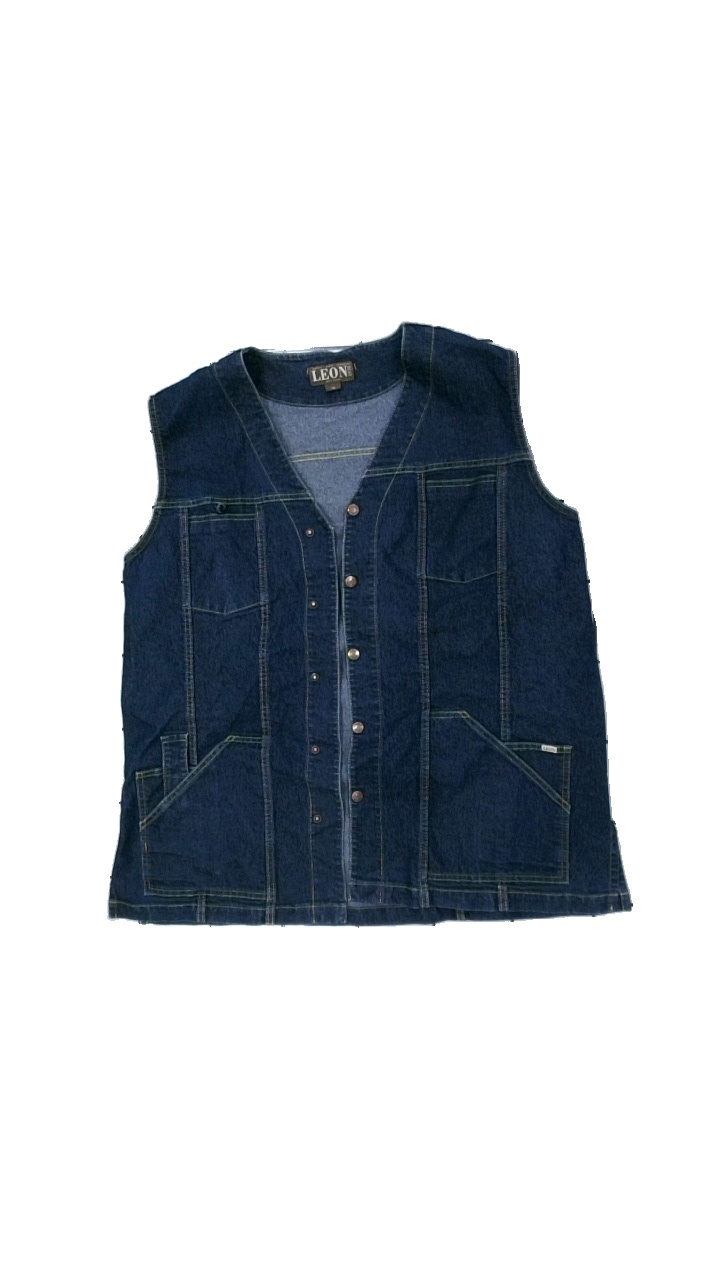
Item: Vest (Unisex)
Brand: Leon
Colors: Blue
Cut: Regular
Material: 60% cotton 40% poly
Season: All
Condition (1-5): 4
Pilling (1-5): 5
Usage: Reuse
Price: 50-100